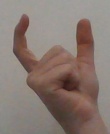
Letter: nun